Valaam

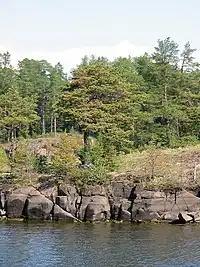
Rugged nature of Valaam

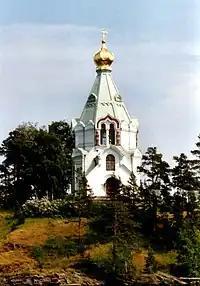
Church of the St. Nicholas Skete at the mouth of the Monastery Bay, Valaam

Valaam is an archipelago in the northern portion of Lake Ladoga, lying within the Republic of Karelia, Russia. The total area of its more than 50 islands is 36 km. The largest island is also called Valaam. Other named islands are: Skitsky (second by size), Lembos, Sviatoy, Bayonny, Moskovsky, Predtechensky, Nikonovsky, Divny, Emelyanov, Oboronny, Goly, Savvaty's, Zosima's, Skalisty, Lukovy, Ovsiany, Rzhanoi, Nikolsky.